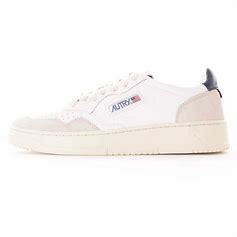
Brand: Autry
Model: Action Shoes 100